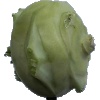
Label: kohlrabi